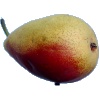
Label: Pear 2